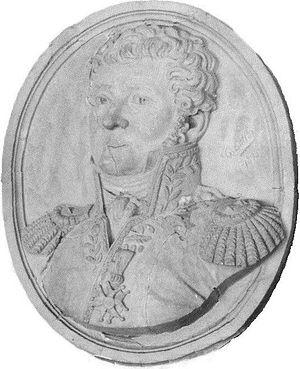
Lochet Pierre Charles général par C.
Pierre-Charles Lochet, né le 24 février 1767 à Châlons-en-Champagne, mort le 8 février 1807 à la bataille d’Eylau, est un général français de la Révolution et de l’Empire.